Surgical airway management

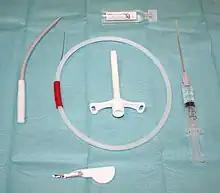
Cricothyrotomy kit

A needle cricothyrotomy is similar to a cricothyrotomy, but instead of making a scalpel incision, a large over-the-needle catheter is inserted (10- to 14-gauge). This is considerably simpler, particularly if using specially designed kits. This technique provides very limited airflow. The delivery of oxygen to the lungs through an over-the-needle catheter inserted through the skin into the trachea using a high pressure gas source is considered a form of conventional ventilation called percutaneous transtracheal ventilation (PTV).